A Very Supernatural Christmas

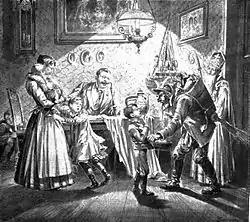
Krampus is one of the anti-Clauses mentioned in the episode.

A fan of Christmas television specials growing up, series creator Eric Kripke desired to make "the most violent Christmas special in the history of television". The myth of the anti-Claus—an evil antithesis of Santa who "stuffs his victims in sacks and takes them off to eat them"—became the episode's inspiration. However, the writers were hesitant to establish the creature as an anti-Claus because it would implicate the existence of an actual Santa Claus. To remedy the dilemma, they incorporated the mythology of the pagan god Hold Nickar, who generally is believed to be the precedent of Santa. Kripke proudly noted that the lore is "one of [their] most accurate" since most Christmas traditions have pagan origins.